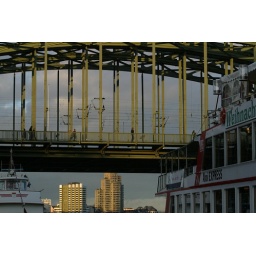
Sounds like an old war film. This is a foot and train bridge over the Rhine in Cologne.